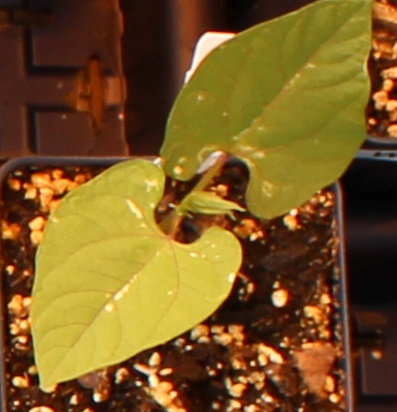
Label: Blackbean